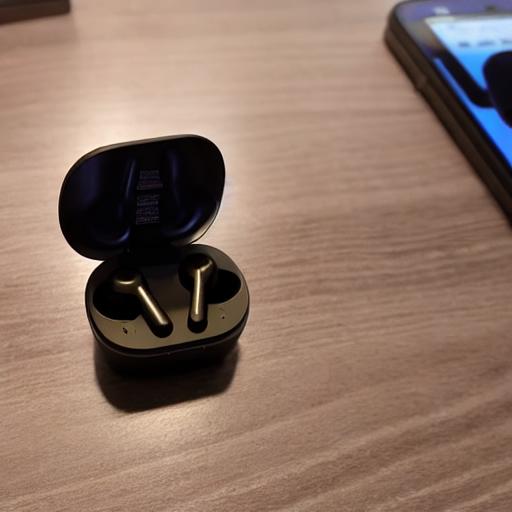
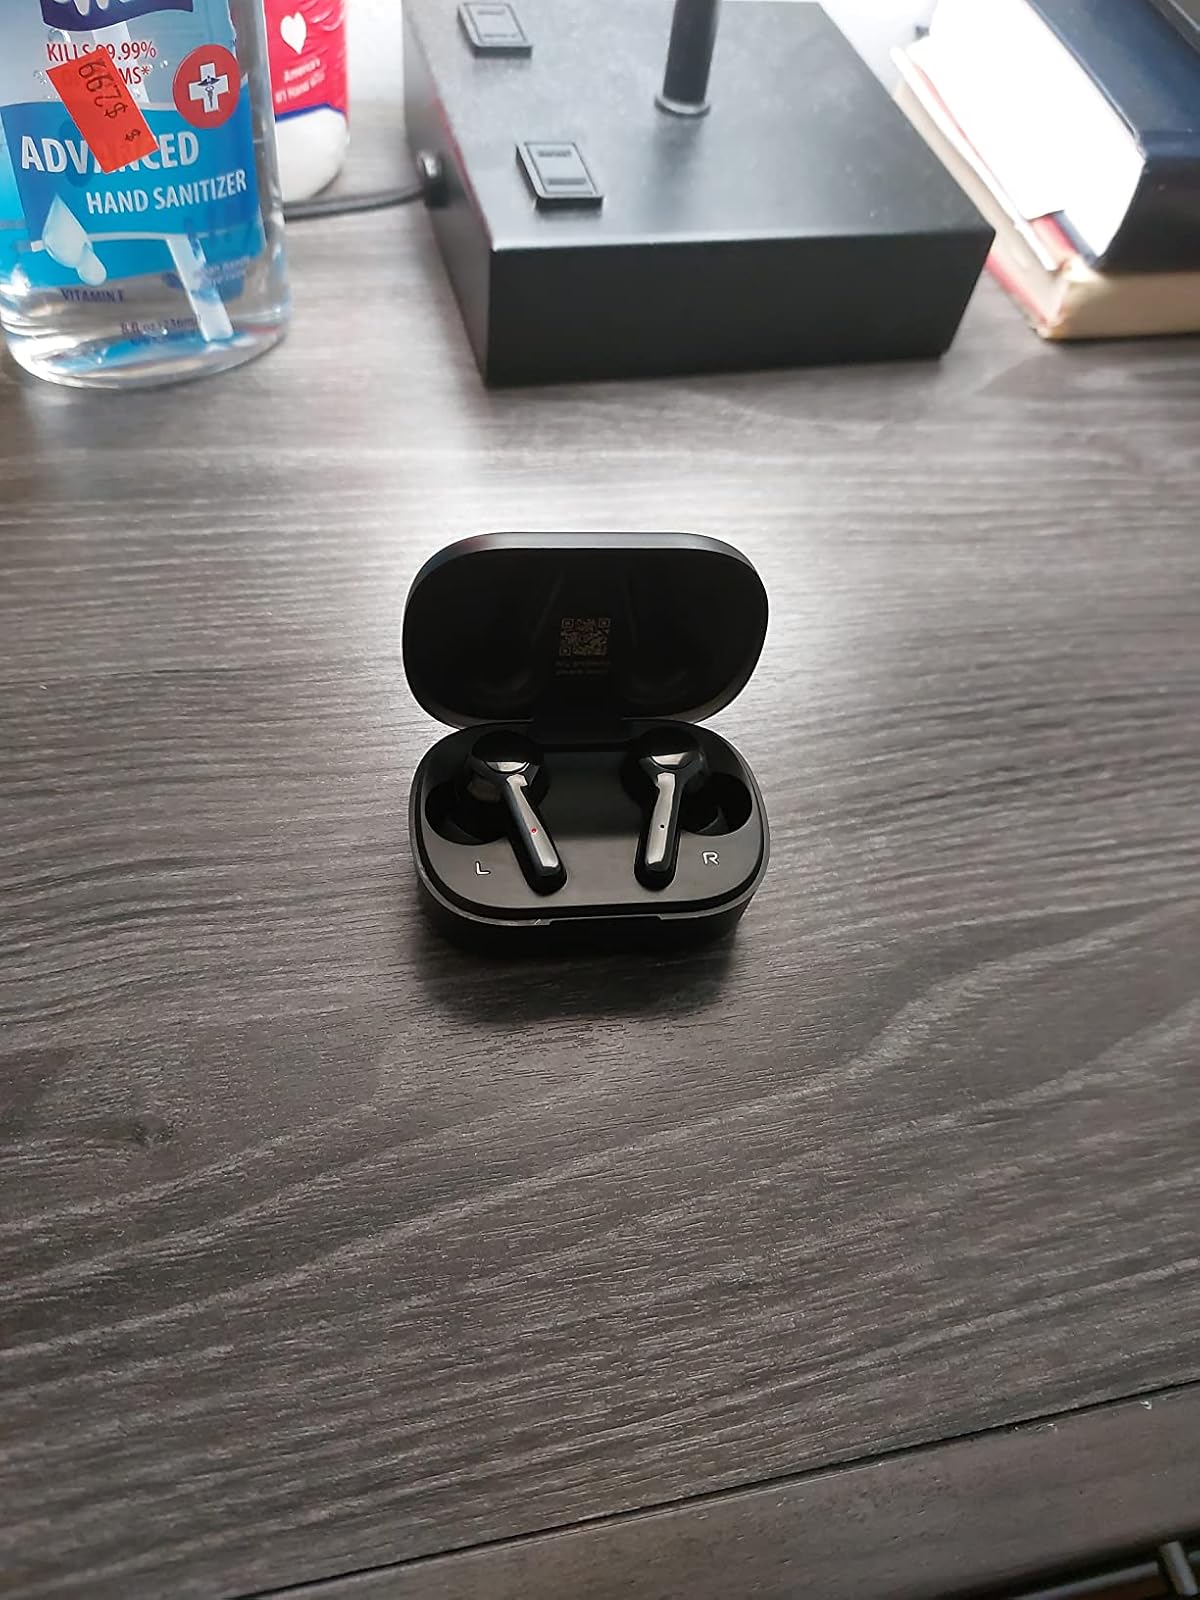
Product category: earbuds
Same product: no